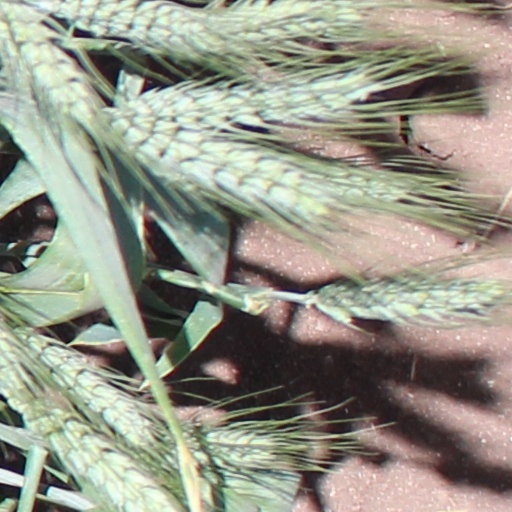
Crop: wheat